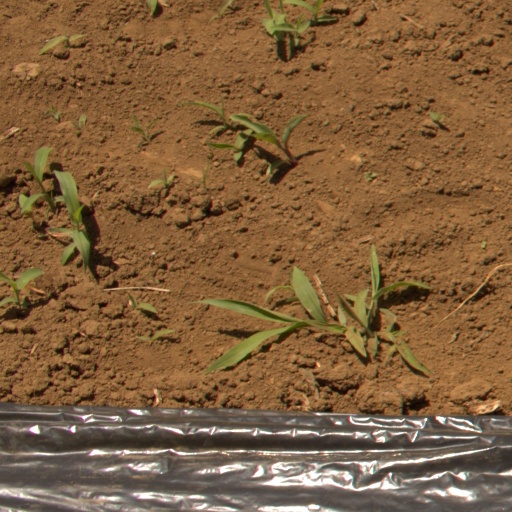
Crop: Jerusalem artichoke